What If... (2010 film)

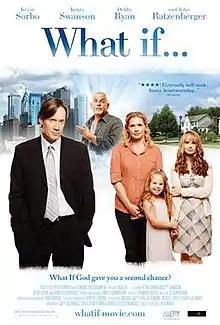

What If... is a 2010 drama film directed by Dallas Jenkins and starring Kevin Sorbo, John Ratzenberger, Kristy Swanson and Debby Ryan. The film was released in theaters on August 20, 2010. It is the first film in a two-film partnership between Jenkins Entertainment and Pure Flix Entertainment.